McLean Homes

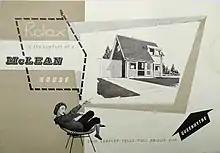
1960s McLean Homes brochure

The business was formed in 1920 by John McLean; it was incorporated in 1932. From the early 1950s, the company moved progressively into private housebuilding in the West Midlands. Around this same year, it also developed similar homes in Dublin in the Republic of Ireland. The firm was the second generation Geoffrey McLean who led the company's post-war growth. He was notable for the modern application of marketing methods, including the part exchange of customers' existing house, careful estate layouts and timber-framed production.